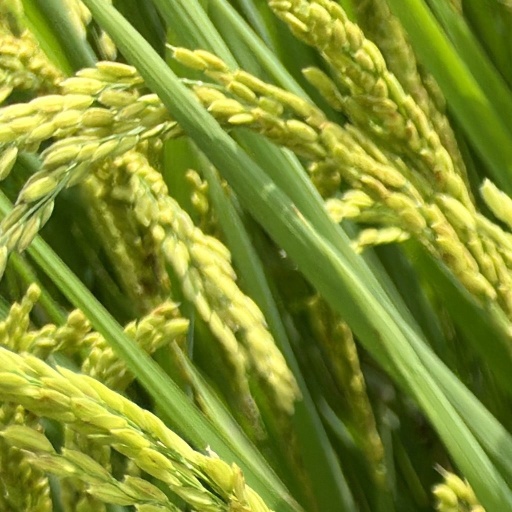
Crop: rice